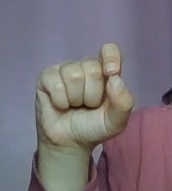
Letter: fa